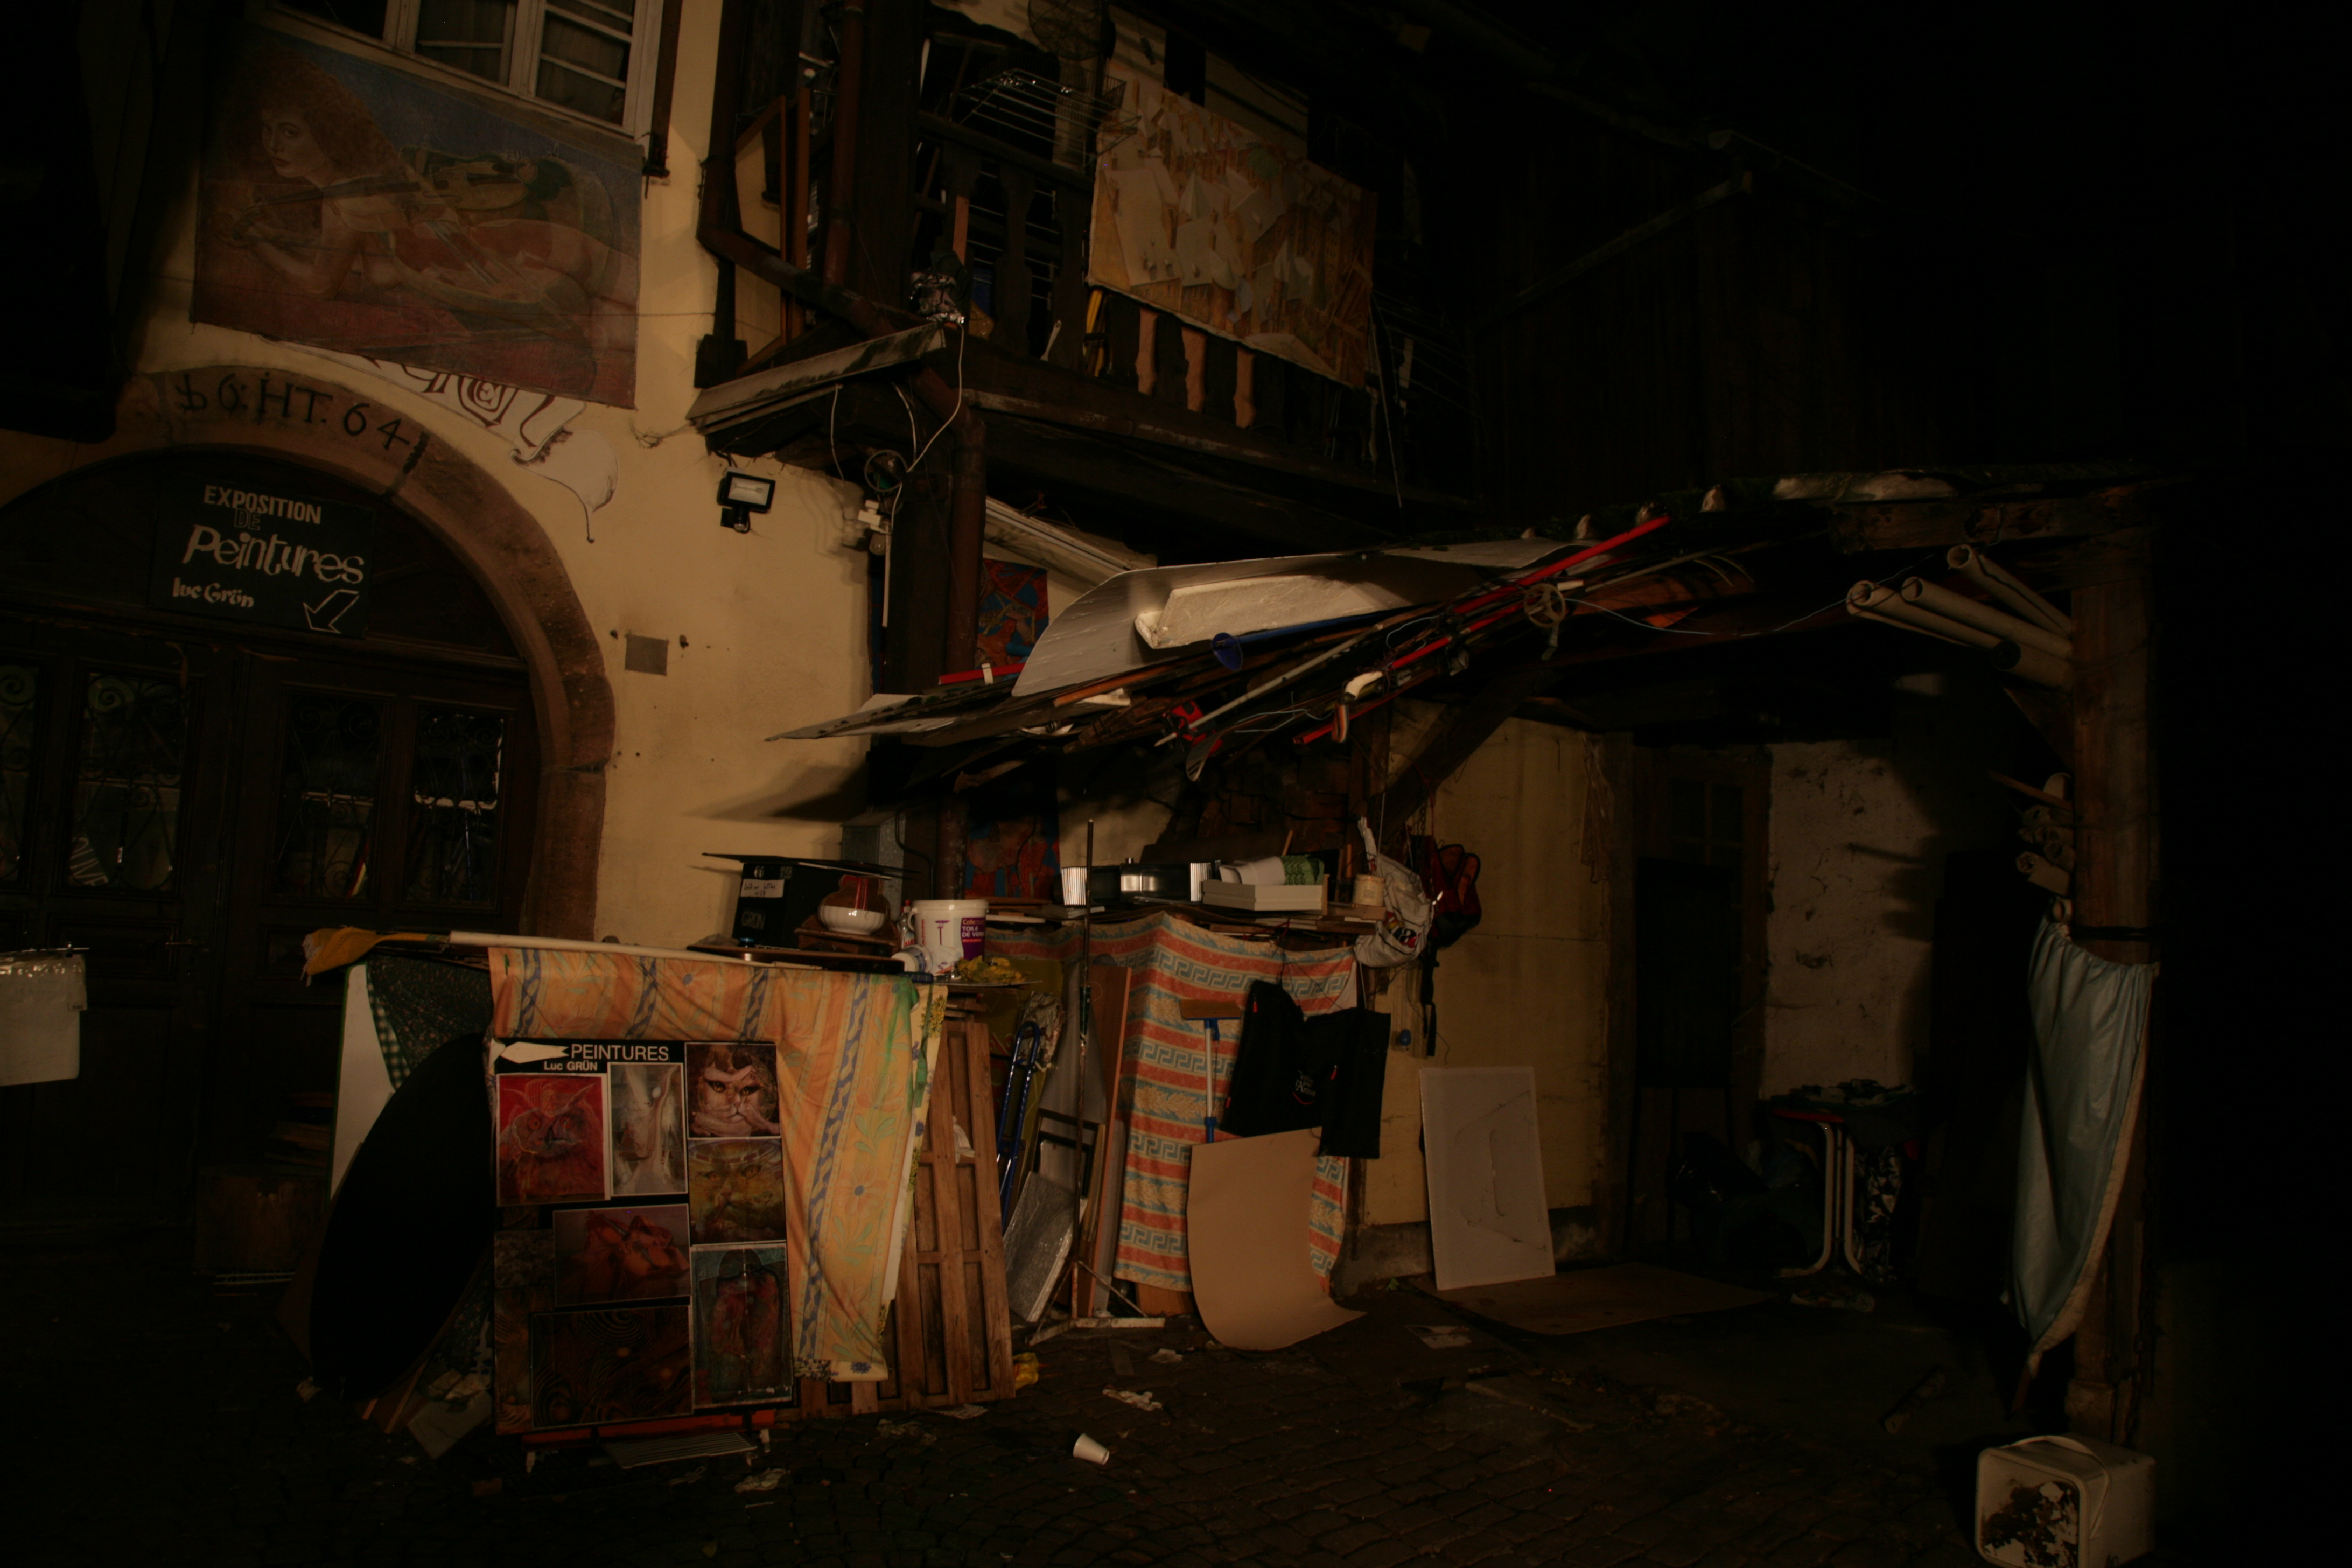
night, darkness, lighting, screenshot, alsace